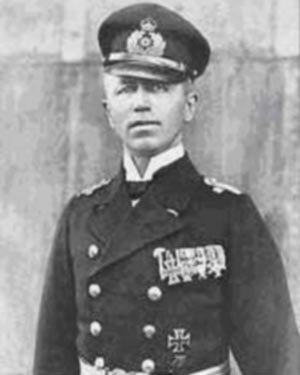
Franz Stabbert
Kaptajnløjtnant Franz Stabbert
Kommandant ved Luftskibsbasen i Tønder
Franz Stabbert var en tysk marineofficer og luftskibskaptajn, som var stationeret på luftskibsbaserne i Tønder, Friedrichshafen, Hannover, Seddin i Bagpommern og Ahlhorn sydvest for Bremen.